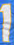
Number: 1